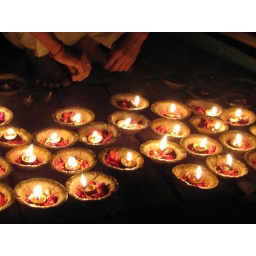
Lighted candles and flower petals to float down the river in memory of loved ones on the night trip on the Ganges